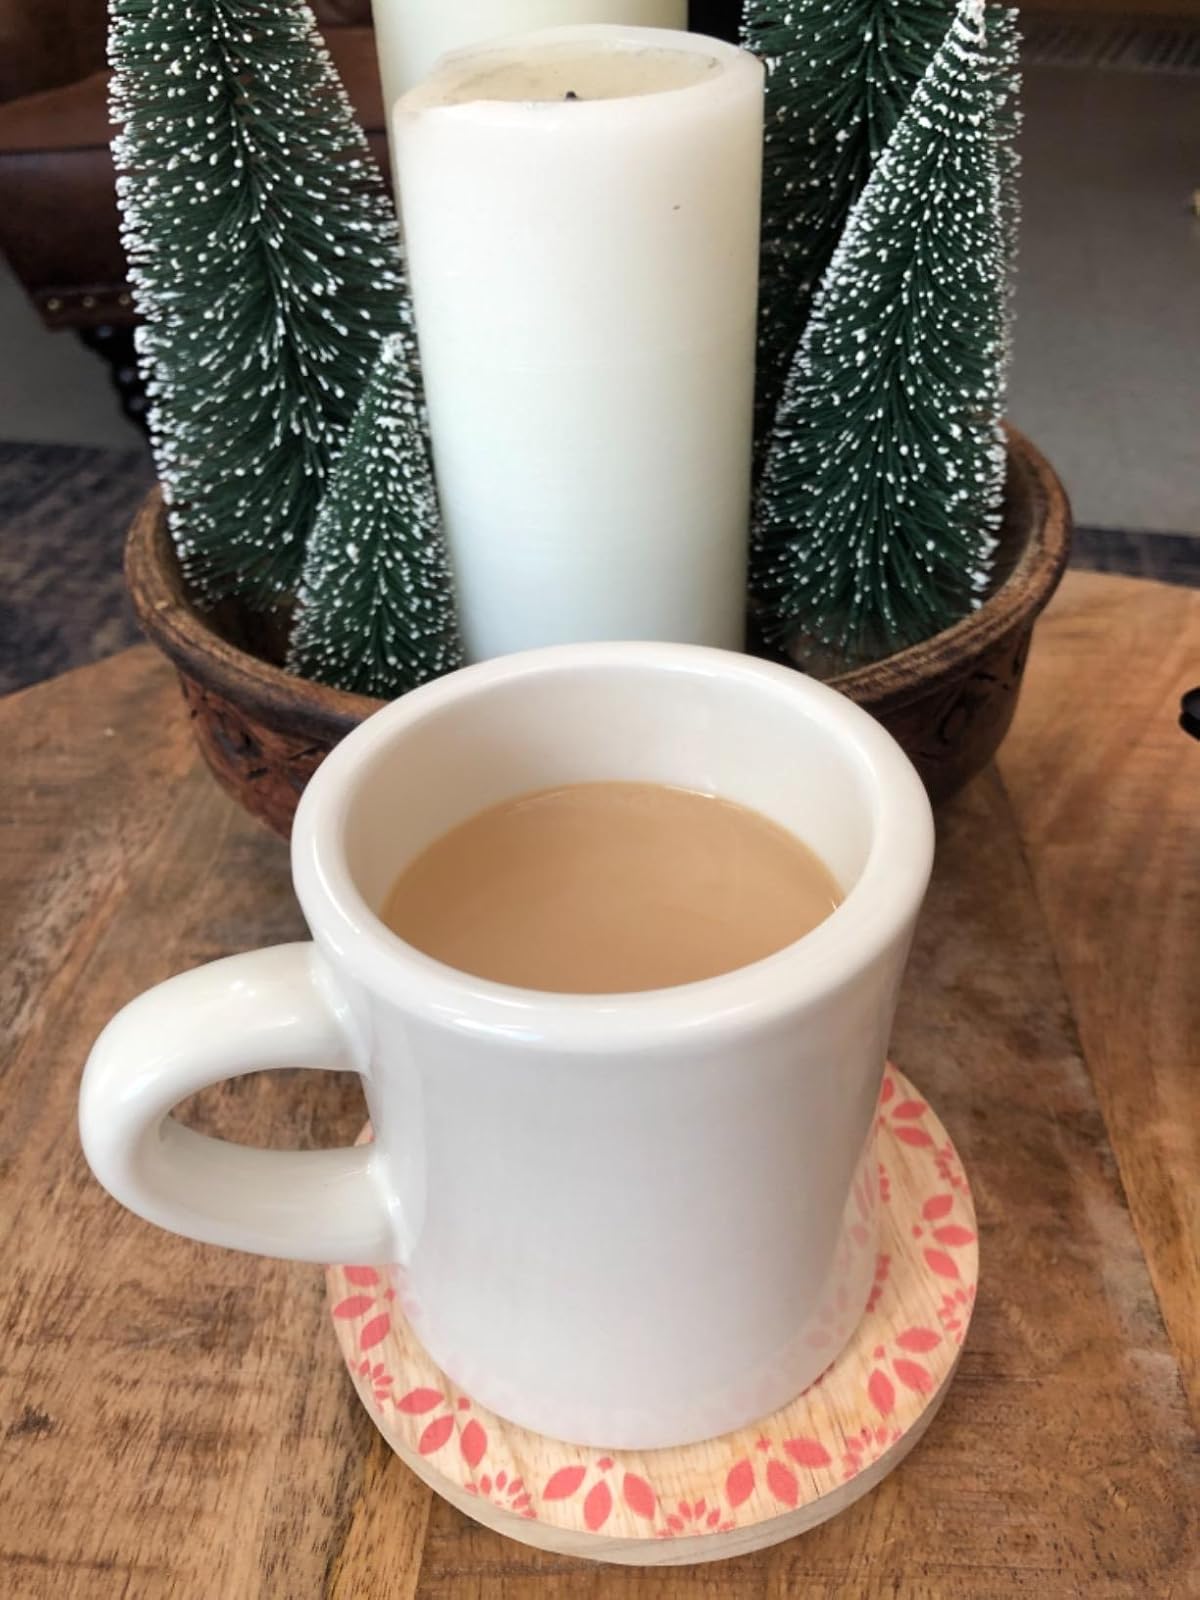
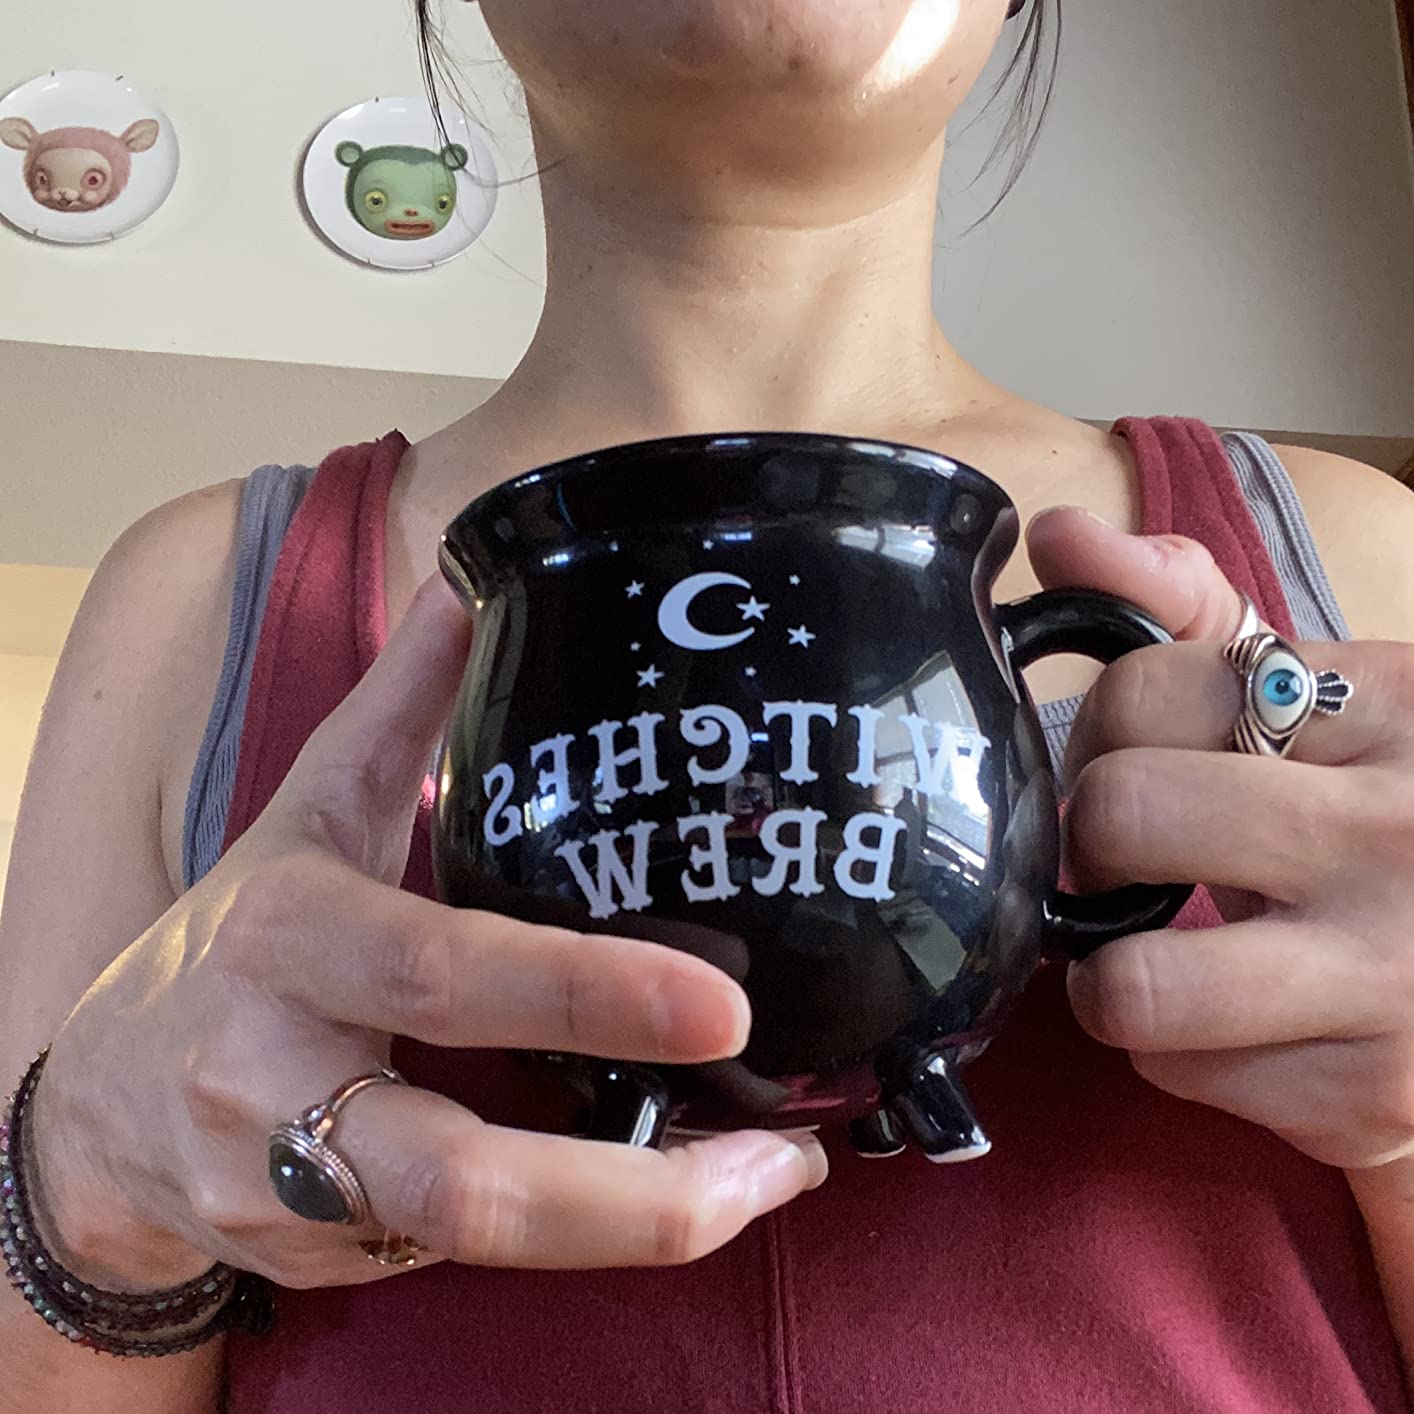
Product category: items_mug
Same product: no